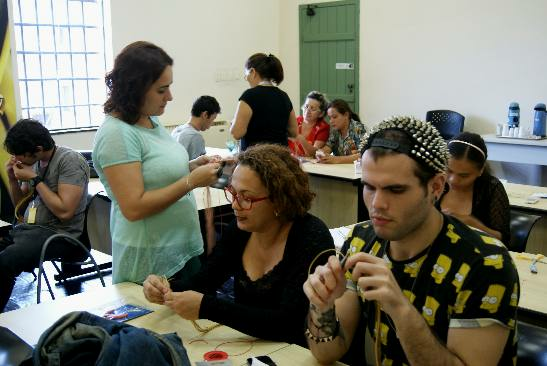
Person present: Yes